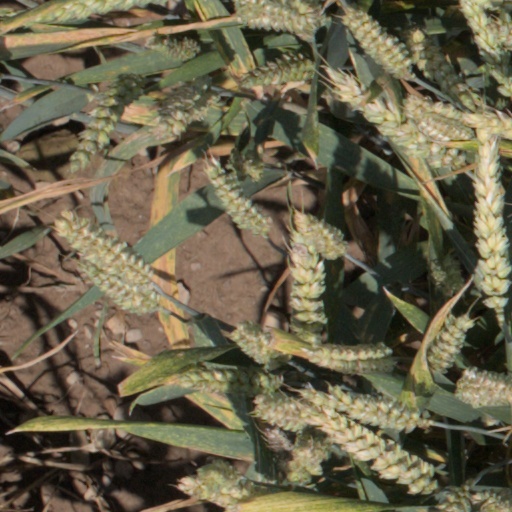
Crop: wheat